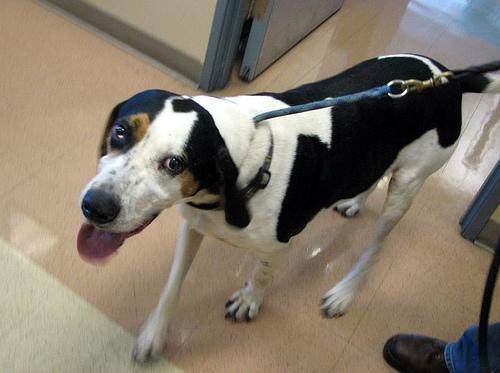
Walker_hound